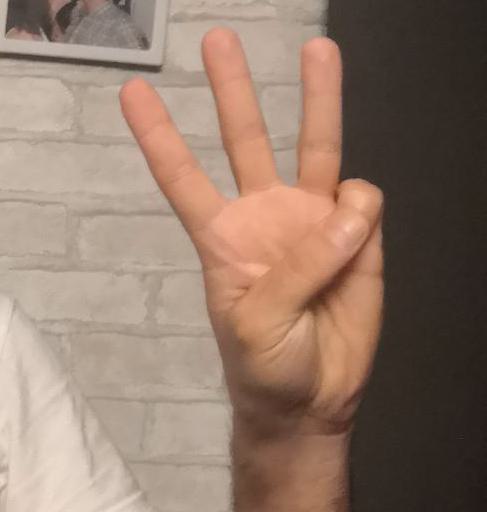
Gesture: three